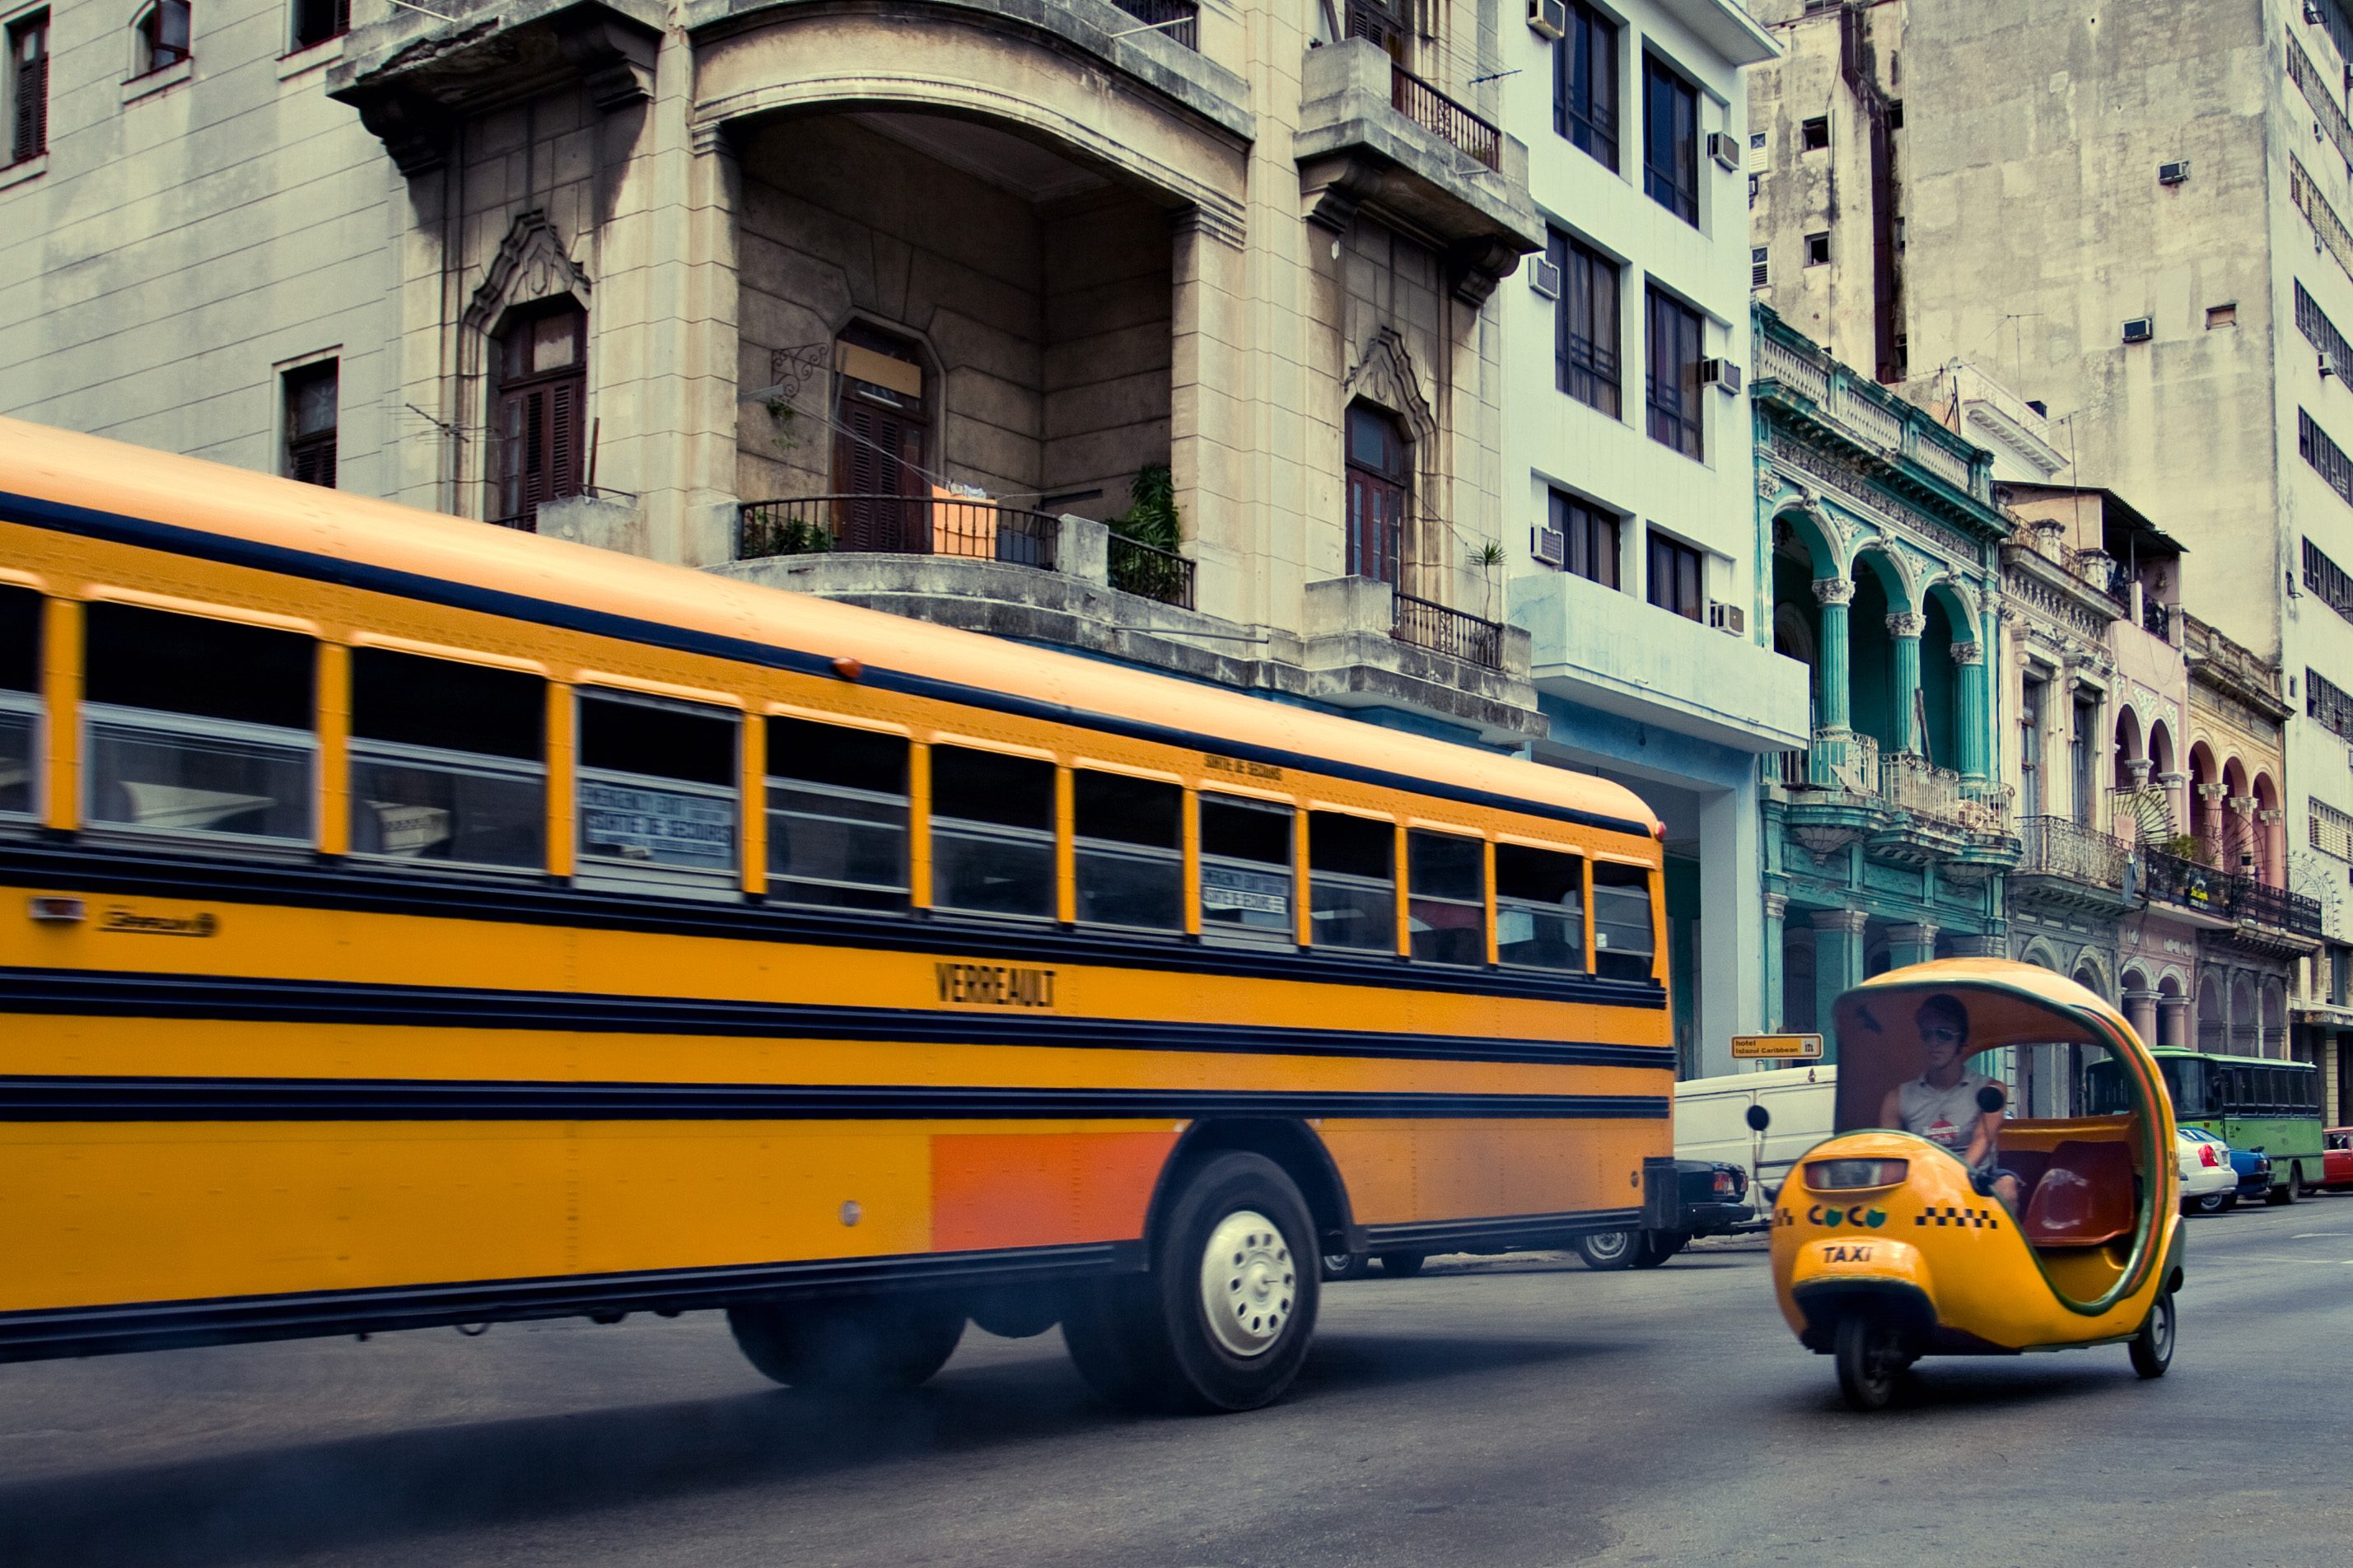
land vehicle, vehicle, bus, mode of transport, transport, motor vehicle, public transport, yellow, car, urban area, school bus, architecture, metropolitan area, street, photography, trolleybus, metropolis, downtown, travel, city